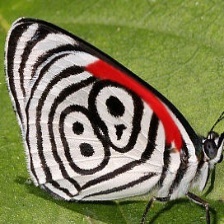
Species: AN 88